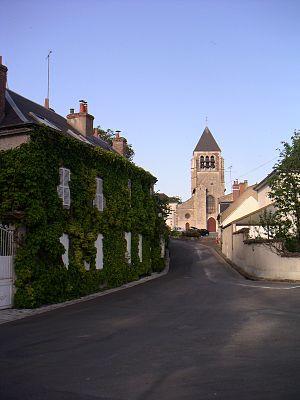
Église de St Jean de Braye.
Saint-Jean-de-Braye est une commune française située dans le département du Loiret en région Centre-Val de Loire. Elle fait partie de la Métropole d'Orléans.